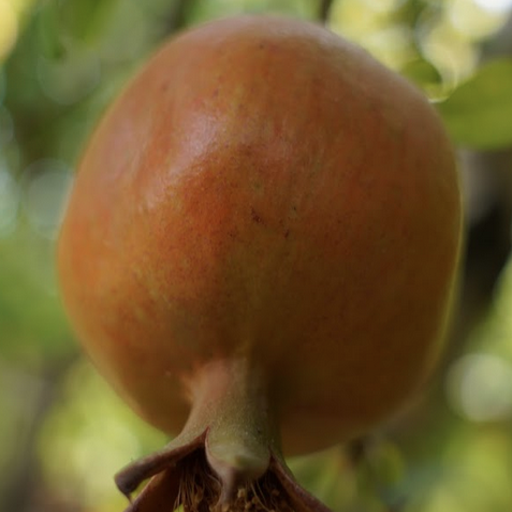
Label: Healthy